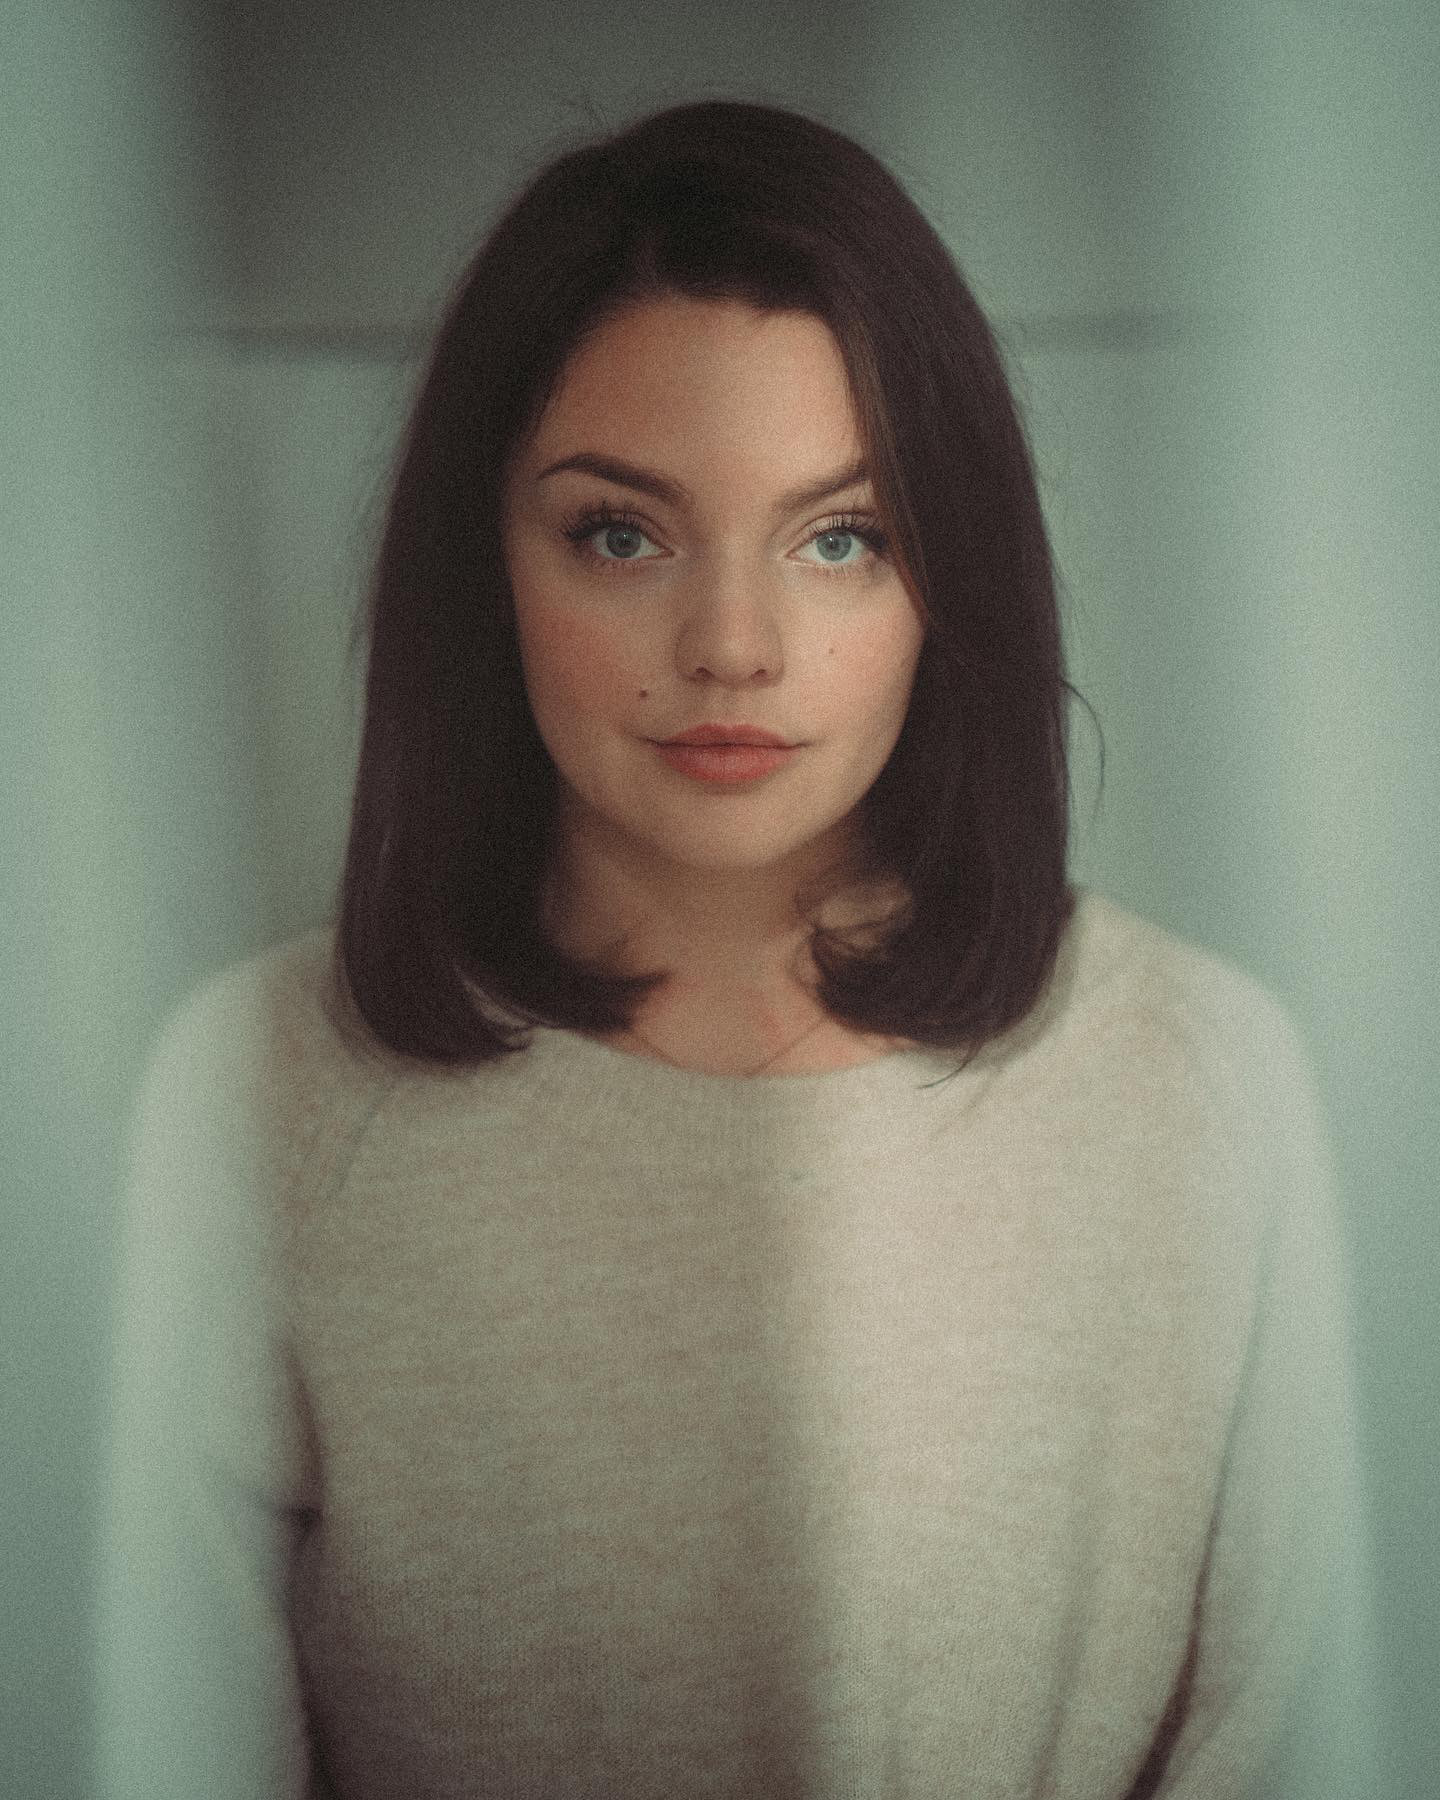
forehead, nose, cheek, skin, lip, chin, hairstyle, shoulder, eyebrow, eyelash, flash photography, jaw, neck, sleeve, iris, gesture, smile, layered hair, black hair, chest, happy, long hair, trunk, jewellery, brown hair, street fashion, makeover, fashion model, selfie, hair coloring, waist, portrait, portrait photography, t shirt, sitting, top, photo shoot